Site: brandenburg
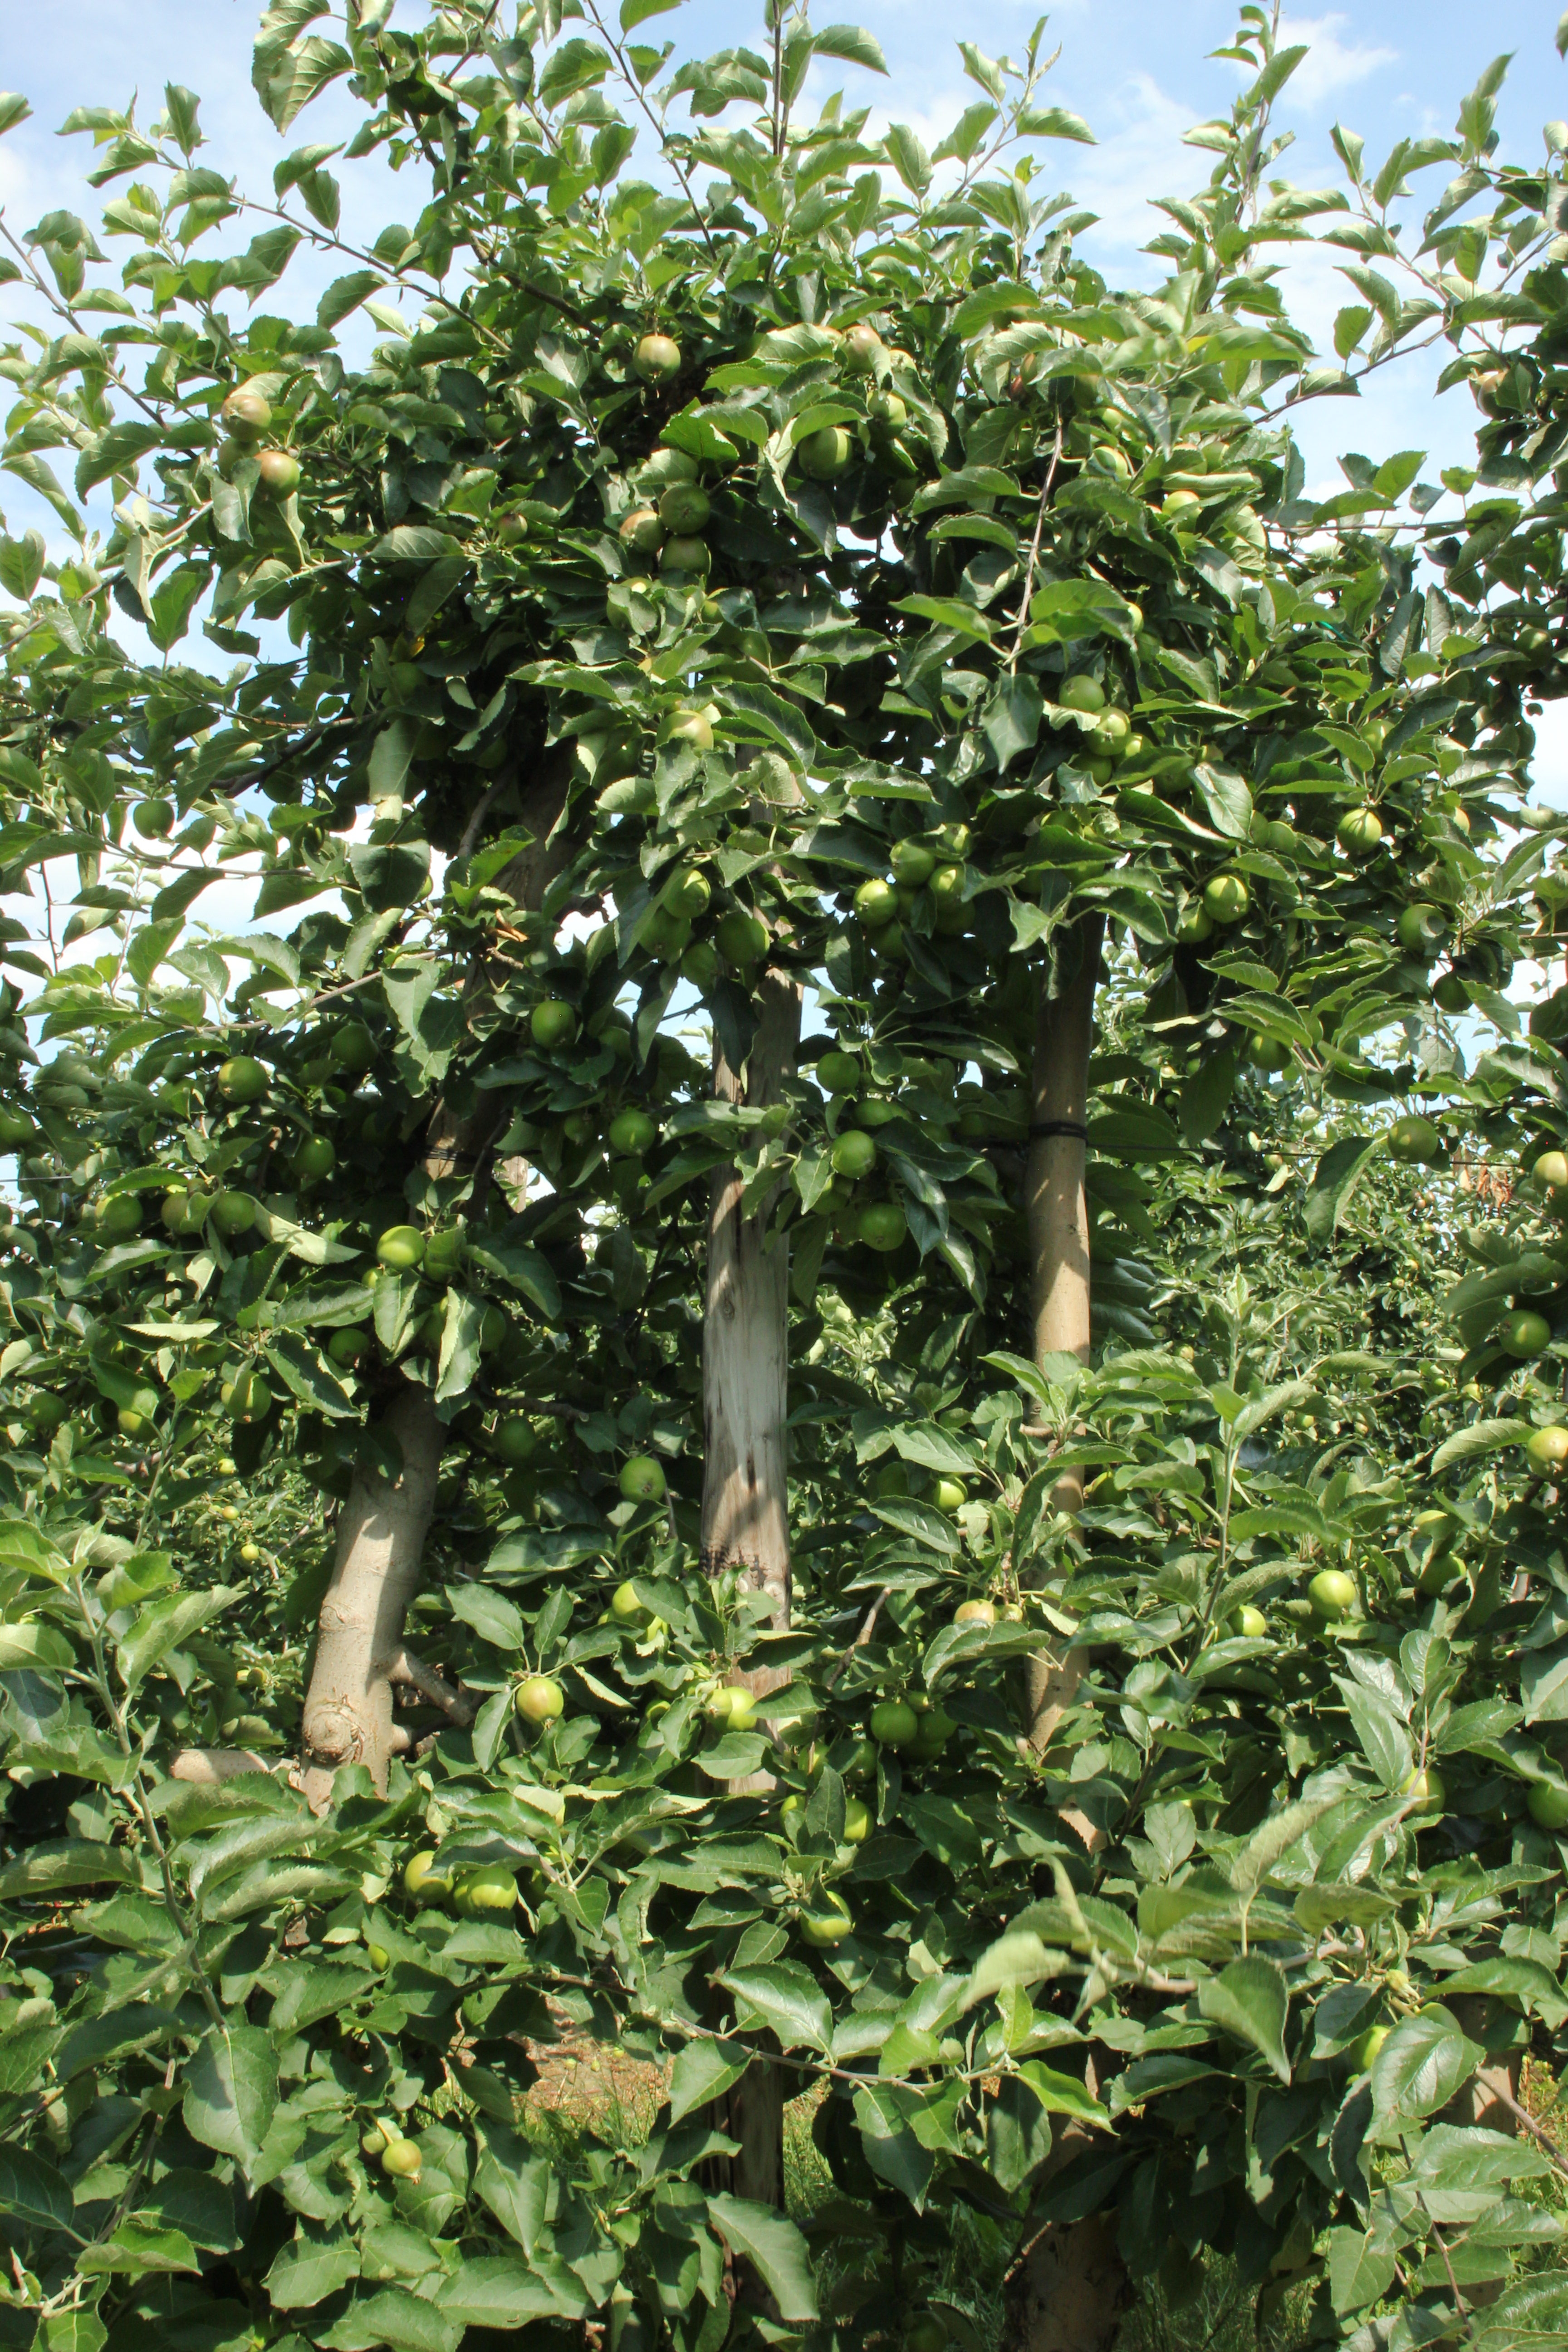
Growth stage (BBCH 74): Development of fruit